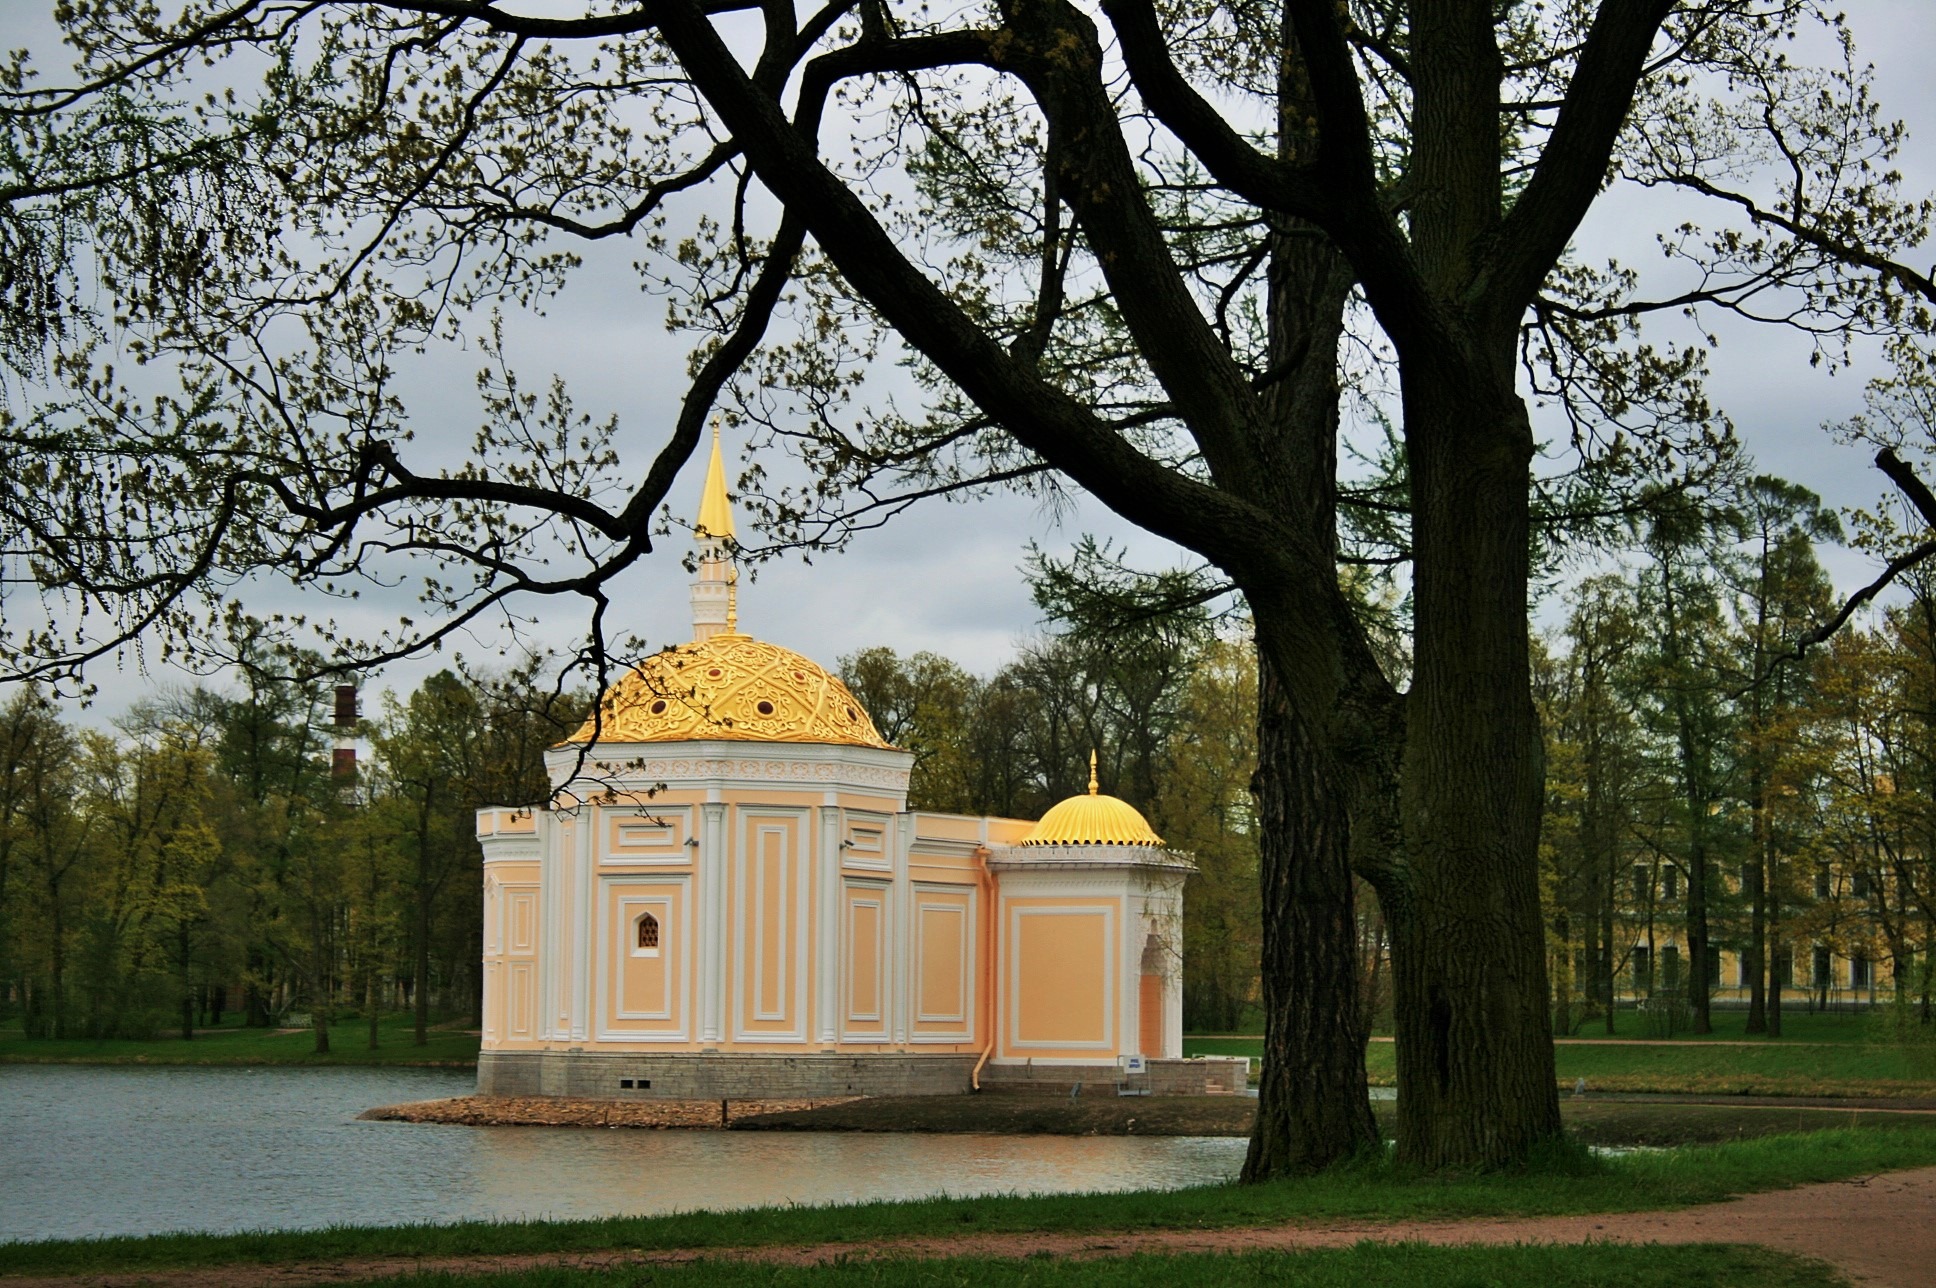
tree, house, flower, building, home, pond, autumn, park, chapel, garden, trees, ornate, estate, yard, rural area, st petersburg, outdoor structure, tsarskoe selo estate